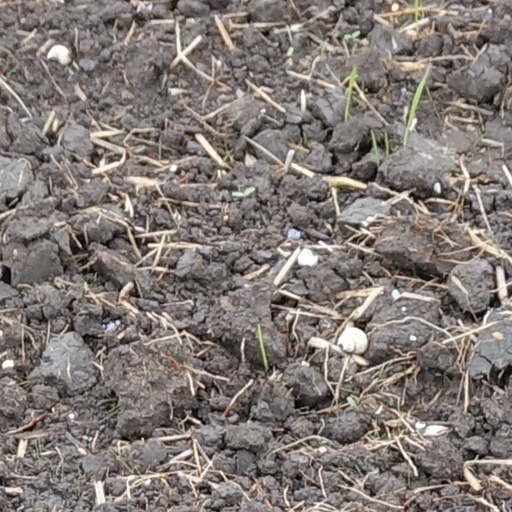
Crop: wheat